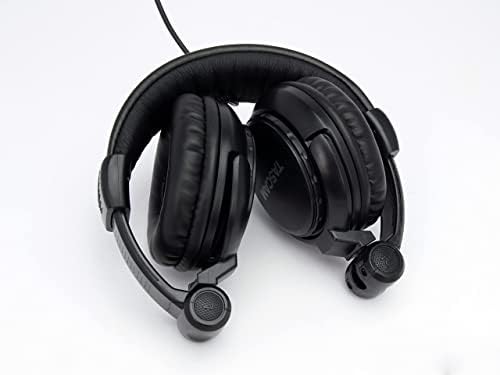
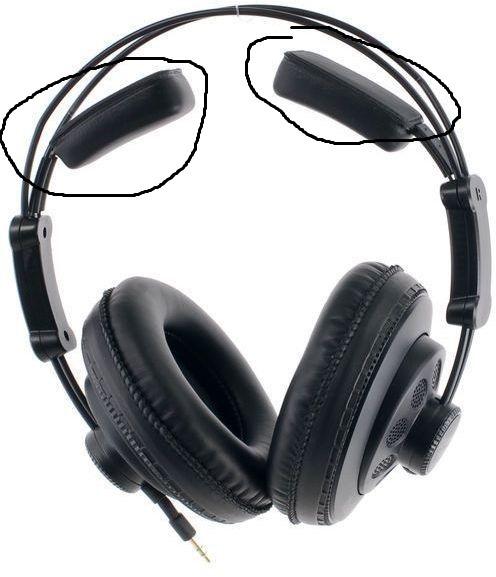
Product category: headphones
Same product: no